Odezenne

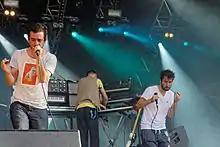
Odezenne in 2014

Odezenne is a French band from Bordeaux. Their sound has been characterised as being notably eclectic. The band consists of Alix, Jacques, and Mattia who were childhood friends. The group has released six studio albums, two EP, and multiple music videos.